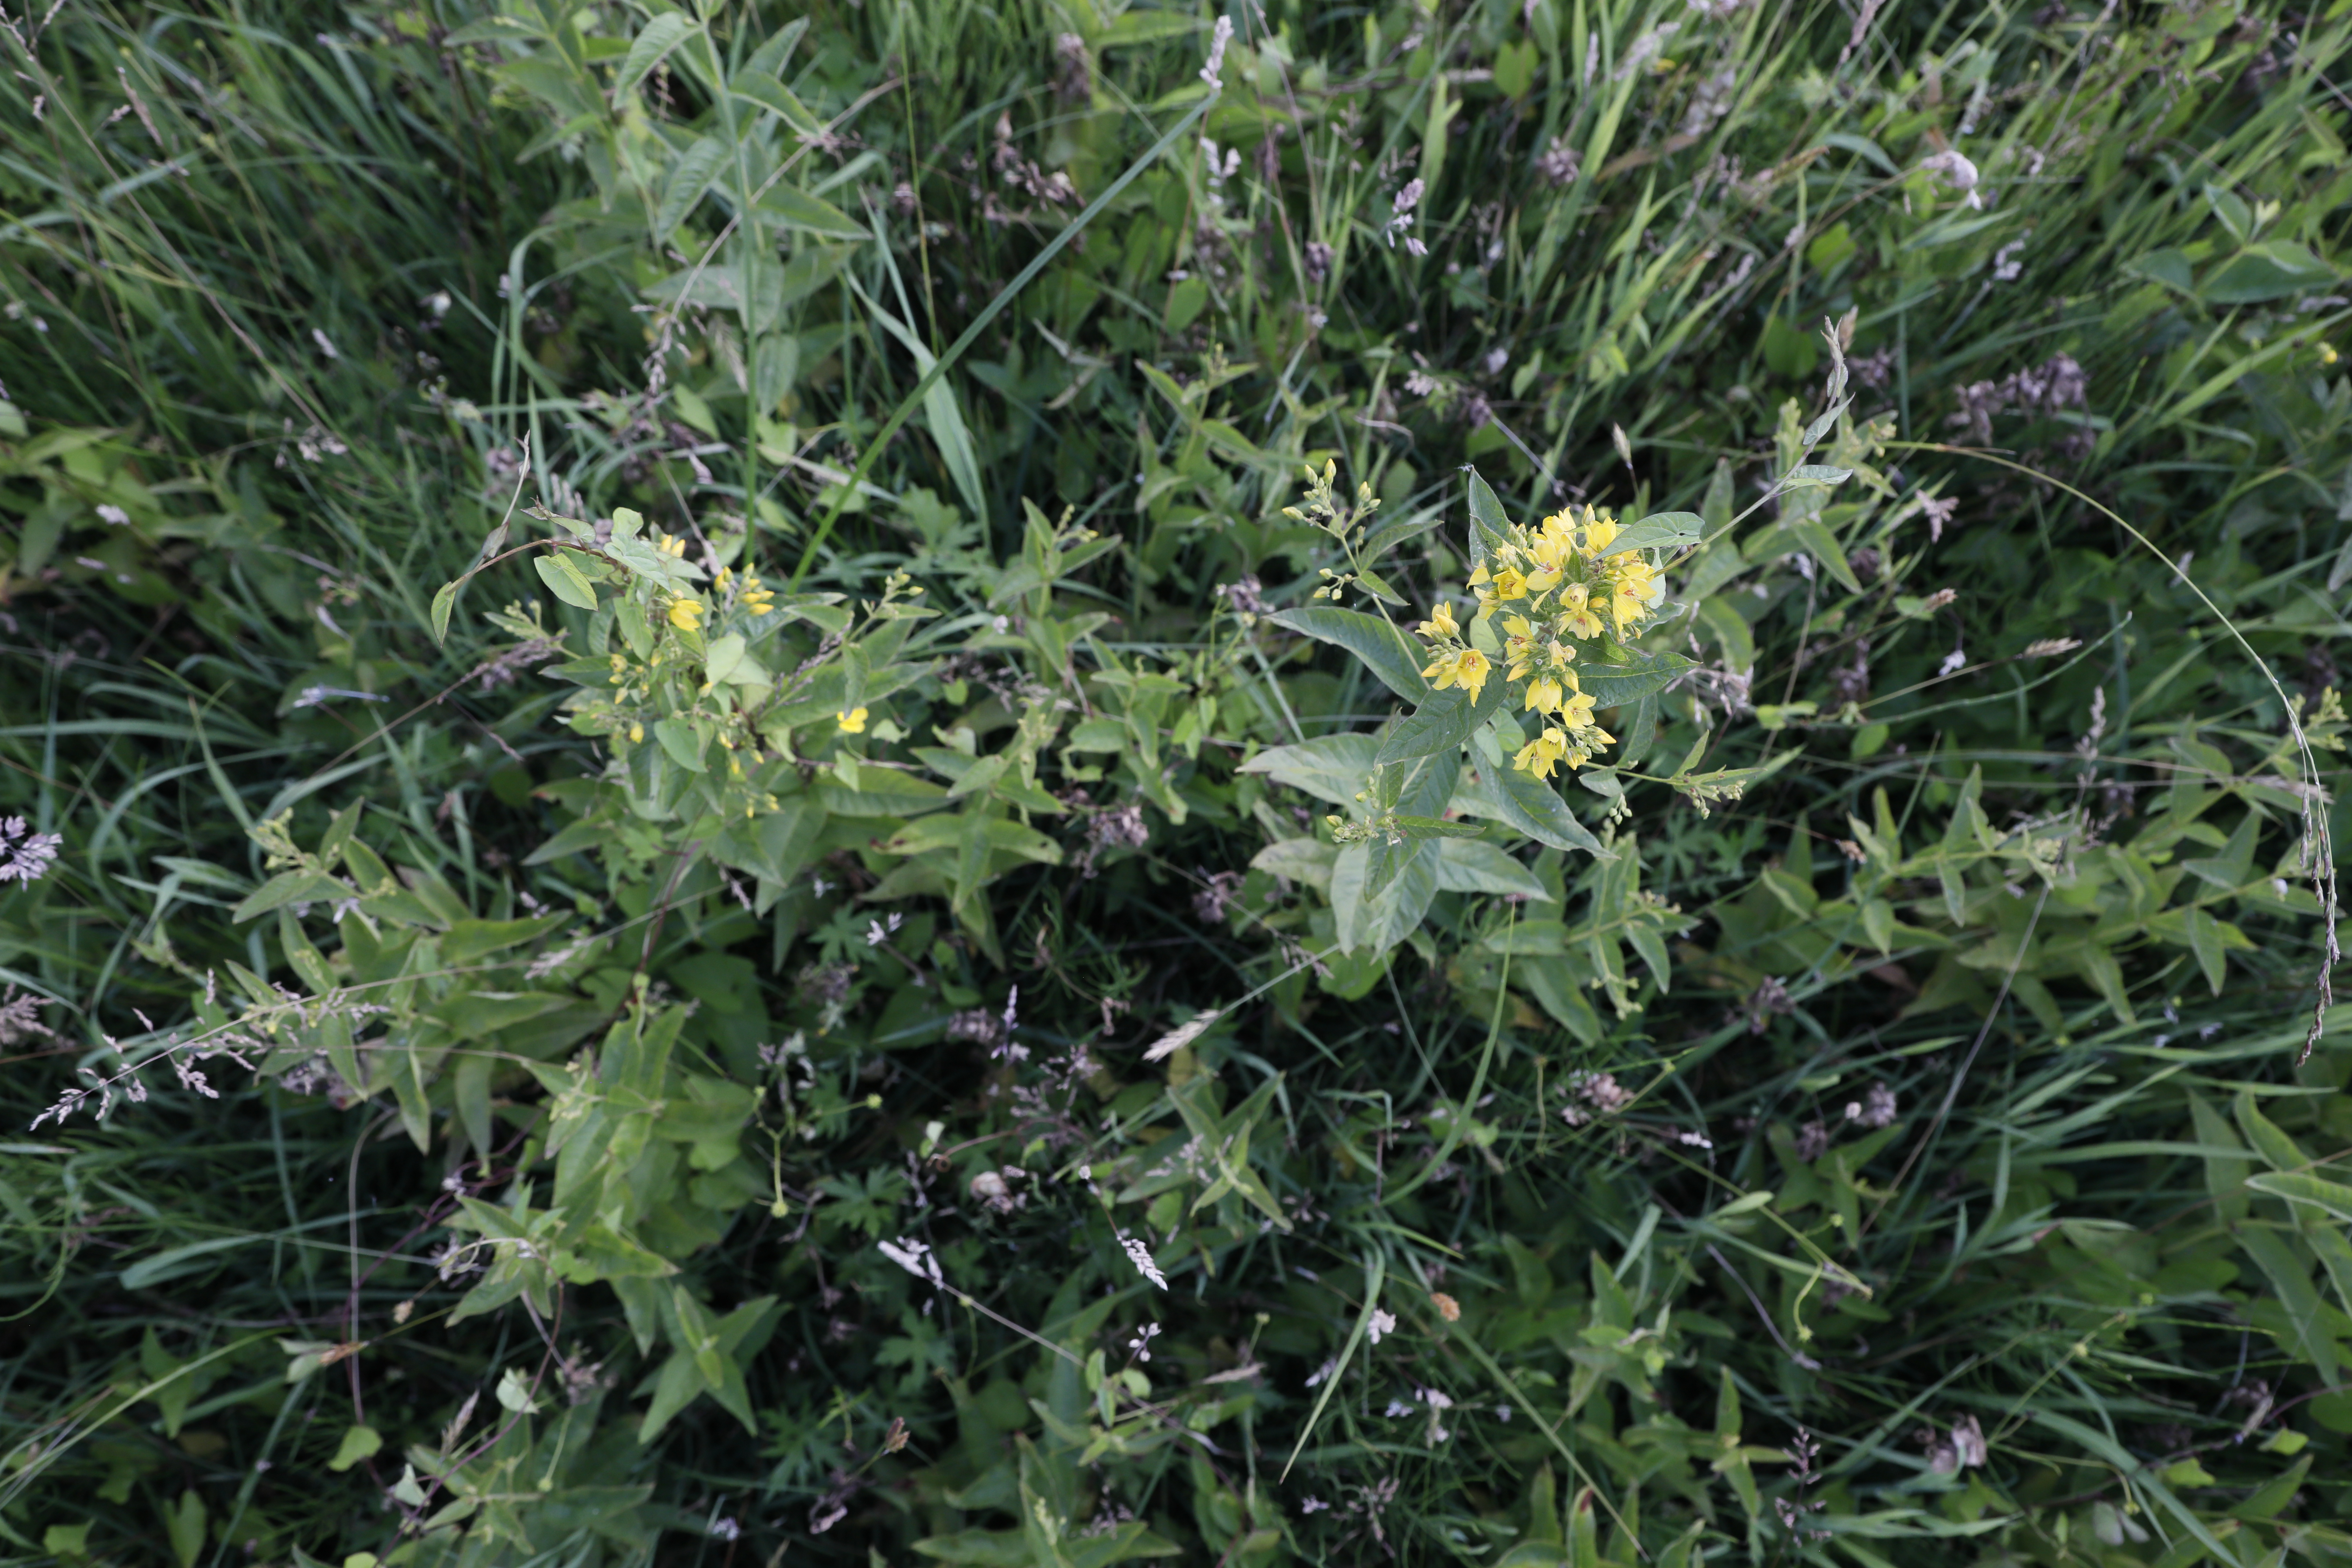
Plant species: Lysimachia vulgaris